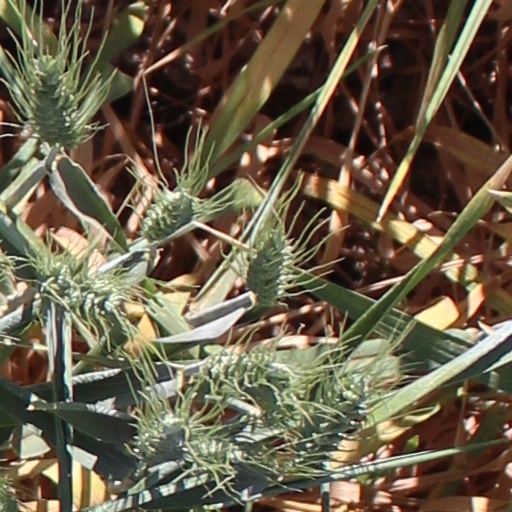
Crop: wheat